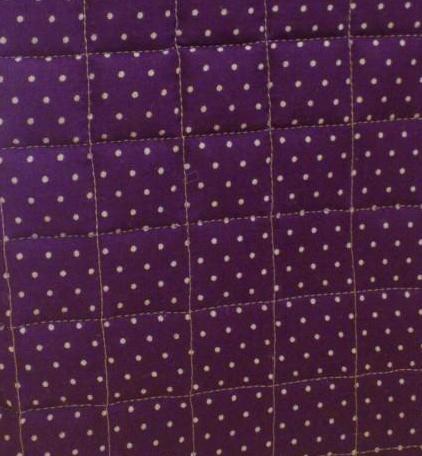
Texture: polka-dotted